Les Tuniques Bleues

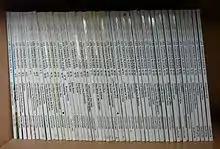
"Les Tuniques bleues" comic collection, numbers 1 to 56.

Several albums highlight historical facts of the American Civil War, other adventures are set in a place or anonymous battle. Some accounts tell of an encounter with a Native American tribe without any relation to the American Civil War. However, the chronology of the albums does not follow that of the war, but several albums are in flashback, tracing the past of the two protagonists, possibly narrated by one of them ("Bull Run") or another character ("Vertes Années").